Fort Rock Valley Historical Homestead Museum

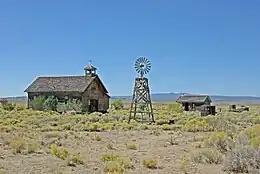
St. Roses church in the Fort Rock Valley

The original vision for the Fort Rock Valley Historical Homestead Museum came from Frank and Vivian Stratton, who both grew up on Fort Rock homesteads. In 1981, the Strattons joined six other individuals interested in local history to form the Fort Rock Valley Historical Society. The society conceived and promoted the development of a homestead museum to preserve the Fort Rock Valley's pioneer heritage. As a result of the society's efforts, the Fort Rock Valley Historical Homestead Museum was opened in 1988 with two historic buildings. Since its opening, the museum has grown significantly, acquiring additional land from the Bureau of Land Management and more buildings from abandoned homestead sites around the Fort Rock Valley. Many of the buildings were considered hazardous and were scheduled to be burned or demolished. The museum's interest saved them from destruction.